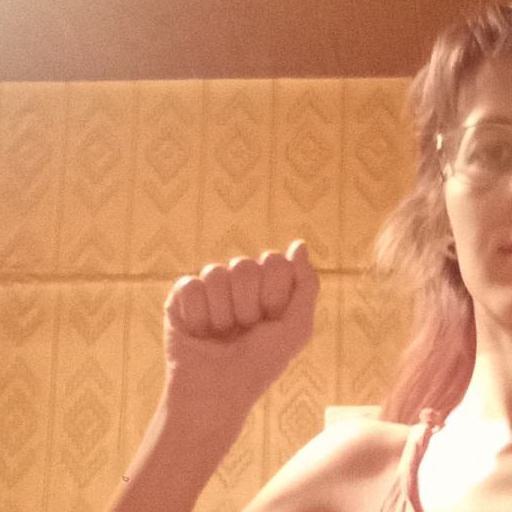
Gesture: fist